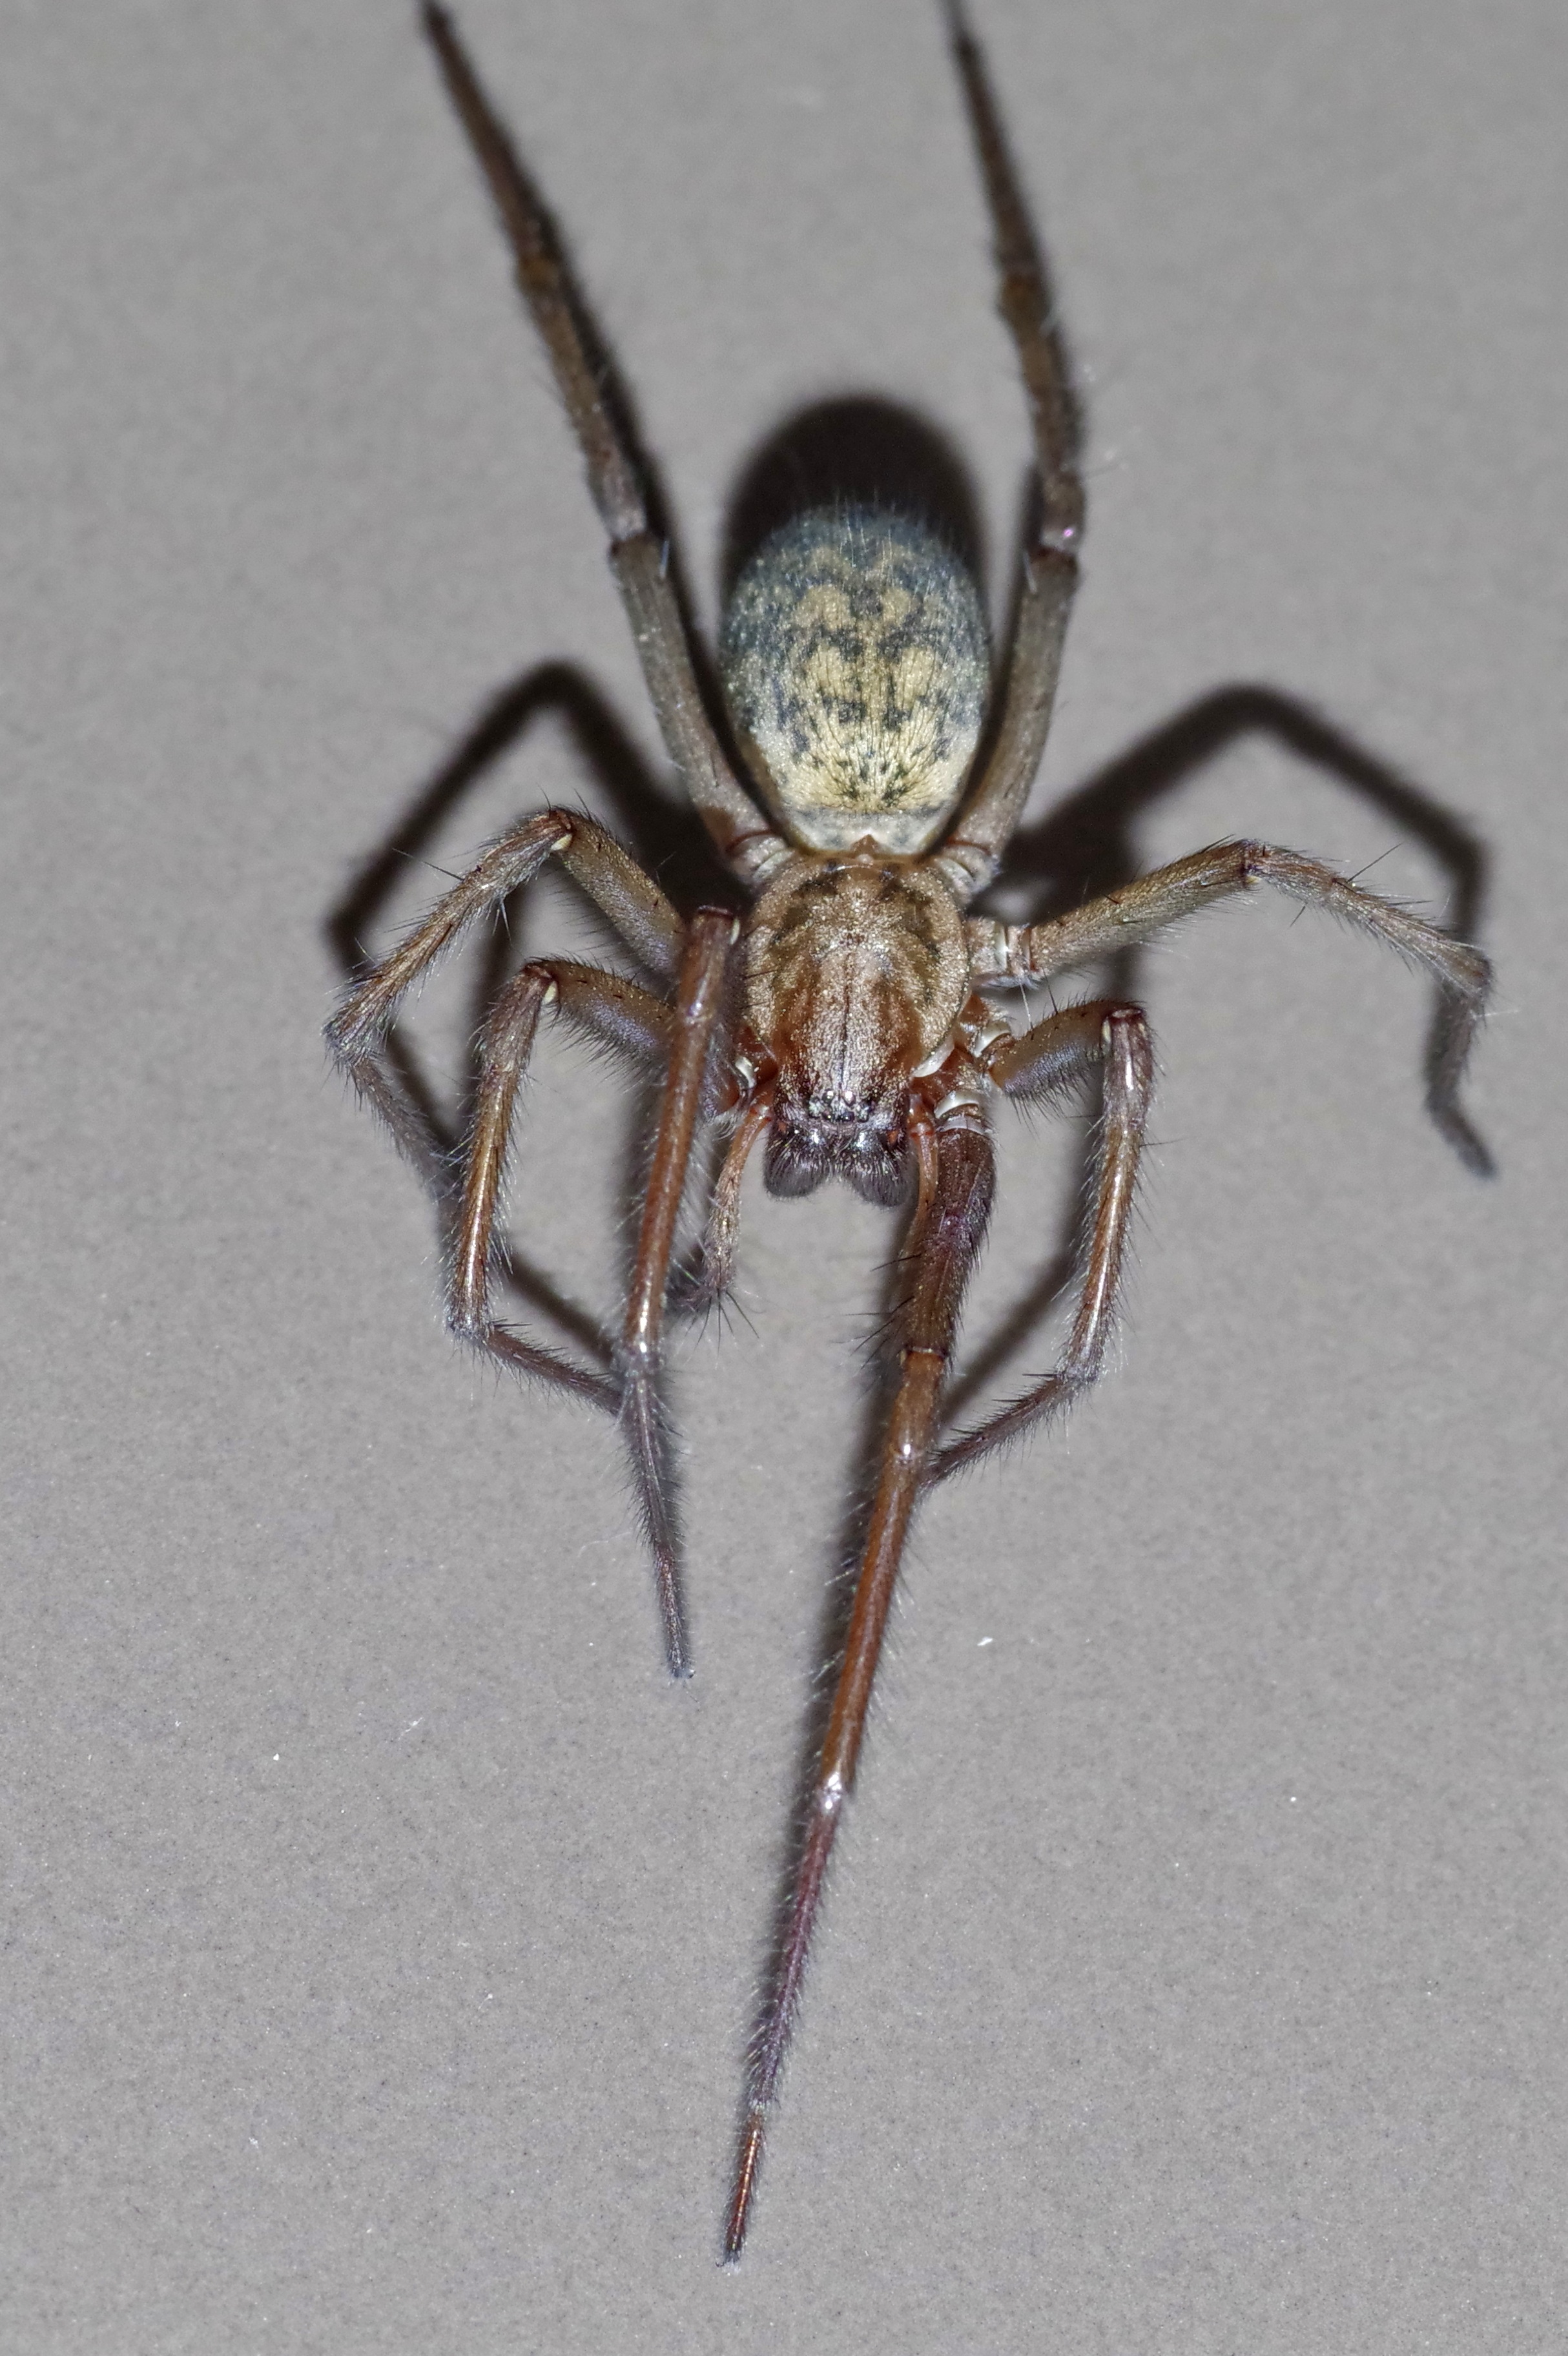
insect, fauna, invertebrate, cobweb, close up, spider, hotel, arachnid, ugly, hunt, frightening, macro photography, arthropod, arachnophobia, wolf spider, araneus, terrible, crannies, orb weaver spider, tegenaria domestica